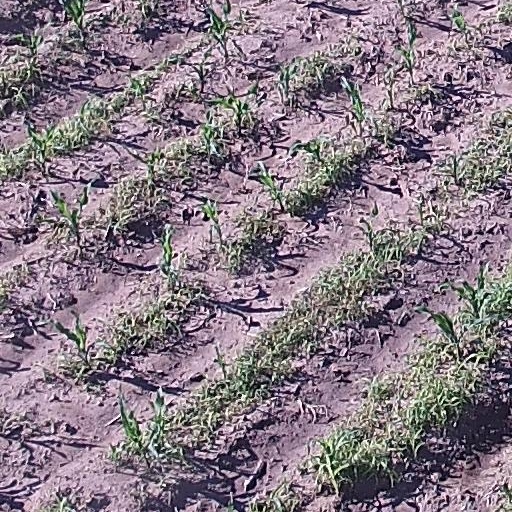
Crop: maize; corn